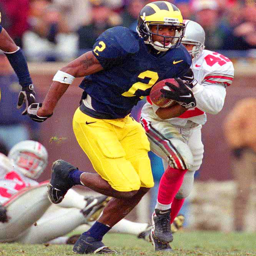
person is the only primarily defensive player to win award category .